Namie Amuro

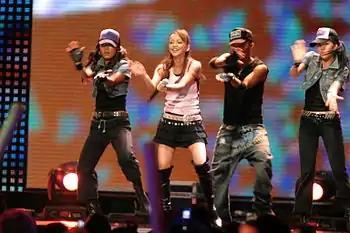
Amuro performing "Girl Talk" at MTV Asia Aid in Bangkok in February 2005

Amuro released her second compilation album, "Love Enhanced Single Collection", on March 13, 2002. The album reworked nearly every single released after her return from hiatus in 1998, with new vocals, mixes or rearrangements. The single "I Will" was released a month before the album and became Amuro's first single below 100,000 units in sales. Although the album was moderately successful, peaking at number three and shifting over 300,000 units, it only sold a fraction of its predecessor "181920" (1998). In July 2002, Amuro divorced Maruyama, and legally changed her name back to Namie Amuro, having cited irreconcilable differences. According to reports, her divorce was due to her personal issues with Maruyama's family. Retrospectively, "The Times" attributed her loss in popularity during this era to the attention surrounding her personal struggles, while "The Japan Times" cited the rise of newer artists Hikaru Utada and Ayumi Hamasaki, who achieved great success in the wake of her hiatus. In a 2005 interview, Amuro said: "Even my closest friend said I was finished, but I think I may be a little different from the others. My popularity plunged three years ago and I didn’t try to court publicity. It was a real challenge forcing myself to be consistent in not playing up to my fans." Amuro started work on her sixth studio and third collaboration album with Dallas Austin, releasing Diane Warren-written single "Wishing on the Same Star" on September 11, 2002. The single saw a large slip in Amuro's sales, only shifting 95,000 units by the end of the year. In December 2002, Amuro was part of the musical project Suite Chic, involving several Japanese artists like Verbal, Zeebra, Dabo and DJ Muro. The project released two singles, one studio album and one remix album before dissolution in 2003.